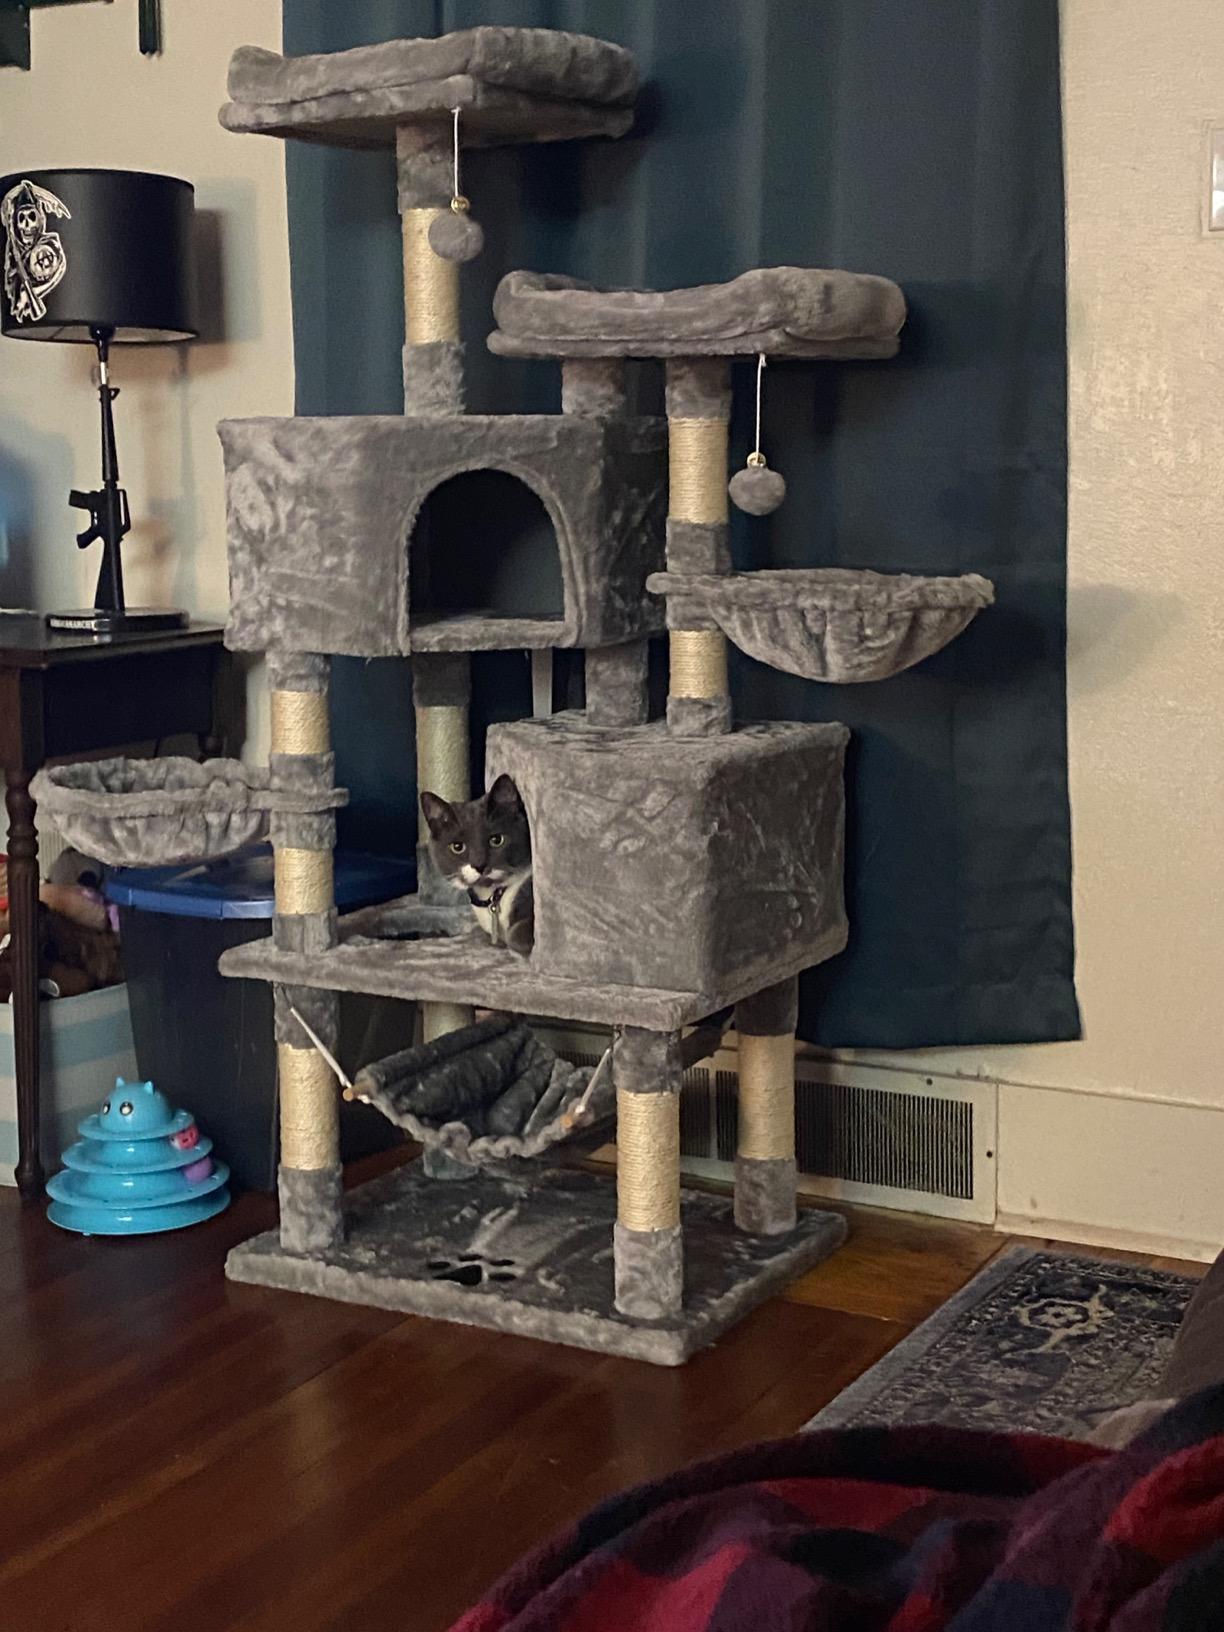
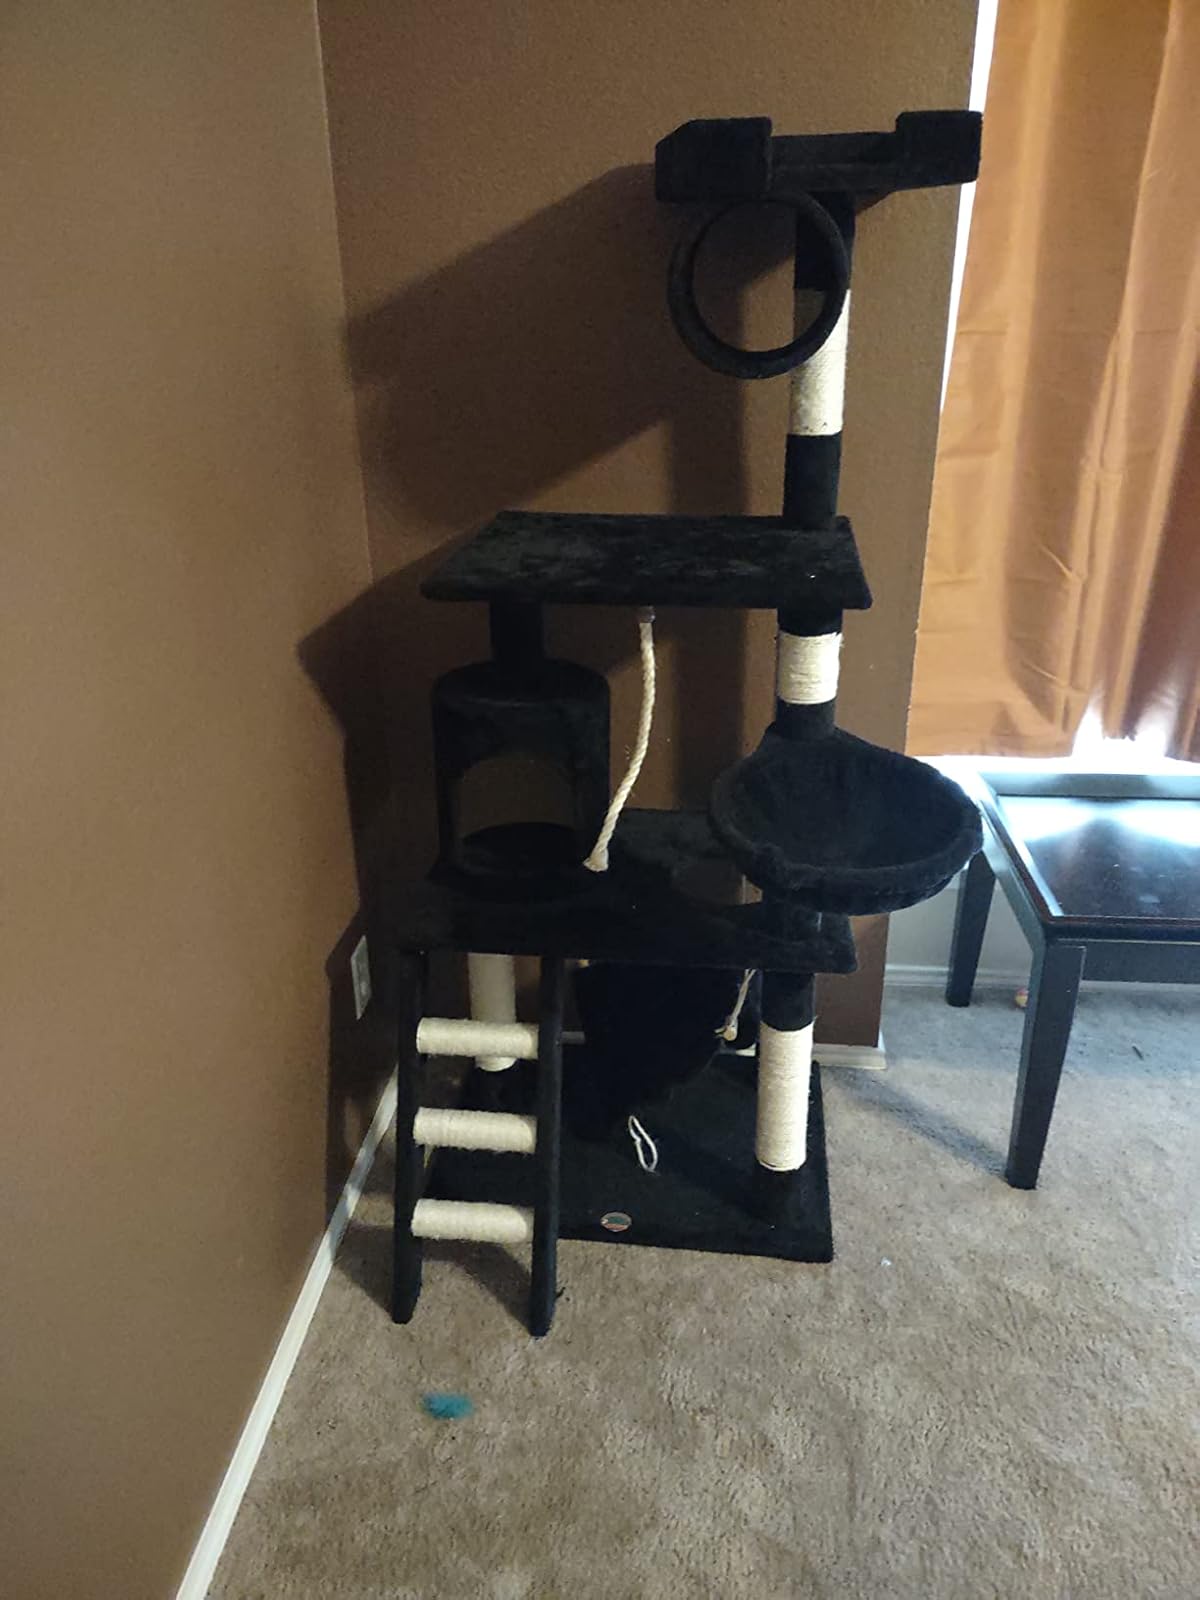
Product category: items_cat tree
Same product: no